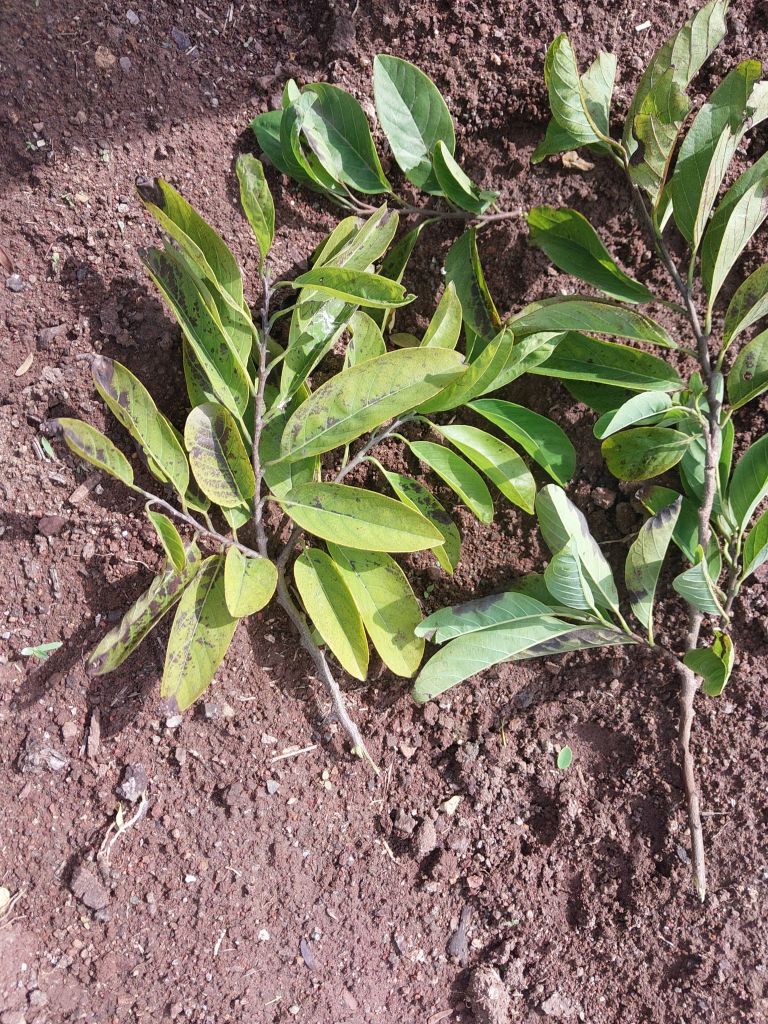
Disease label: Leaf spot on Leaves